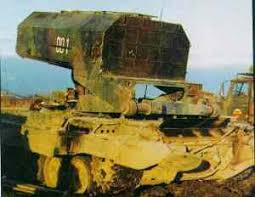
Label: Self Propelled Artillery